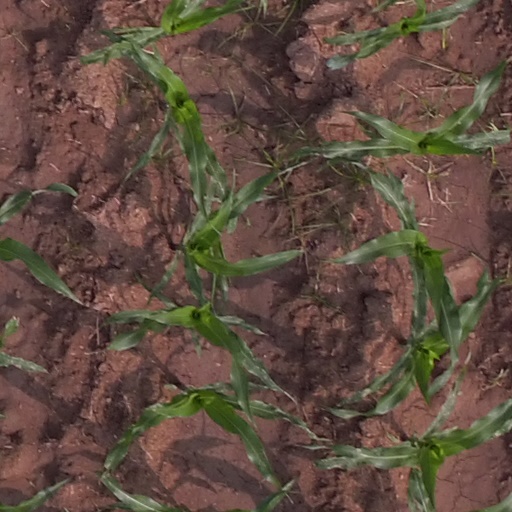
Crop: maize; corn